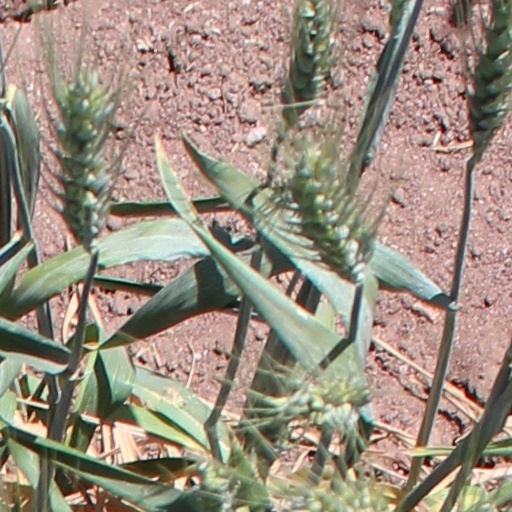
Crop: wheat